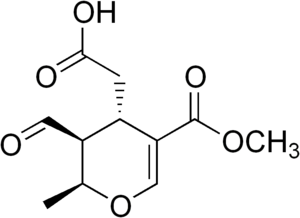
L'acide élénolique est un composé phytochimique présent dans les feuilles d'olivier et dans l'huile d'olive. Il peut être considéré comme un marqueur de la maturation des olives.